Wildlife of North Macedonia

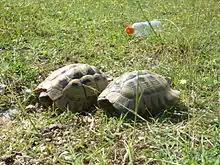
Tortoises and litter near the Krushevo River

While the MoEPP is responsible for nature protecting and monitoring, natural resources, such as forests, waters, and game animals remain under the jurisdiction of other ministries. This overlap in jurisdiction has complicated ecosystem management, and the implementation of the European Union Acquis communautaire into Macedonian law. Different aspects of environmental monitoring are carried out by a number of different ministries. However, the development of a biodiversity strategy was an early example of effective cooperation between ministries.